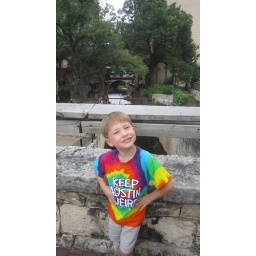
cool bridge area on 6th st in austin lots turtles swimming below to watch ;-)